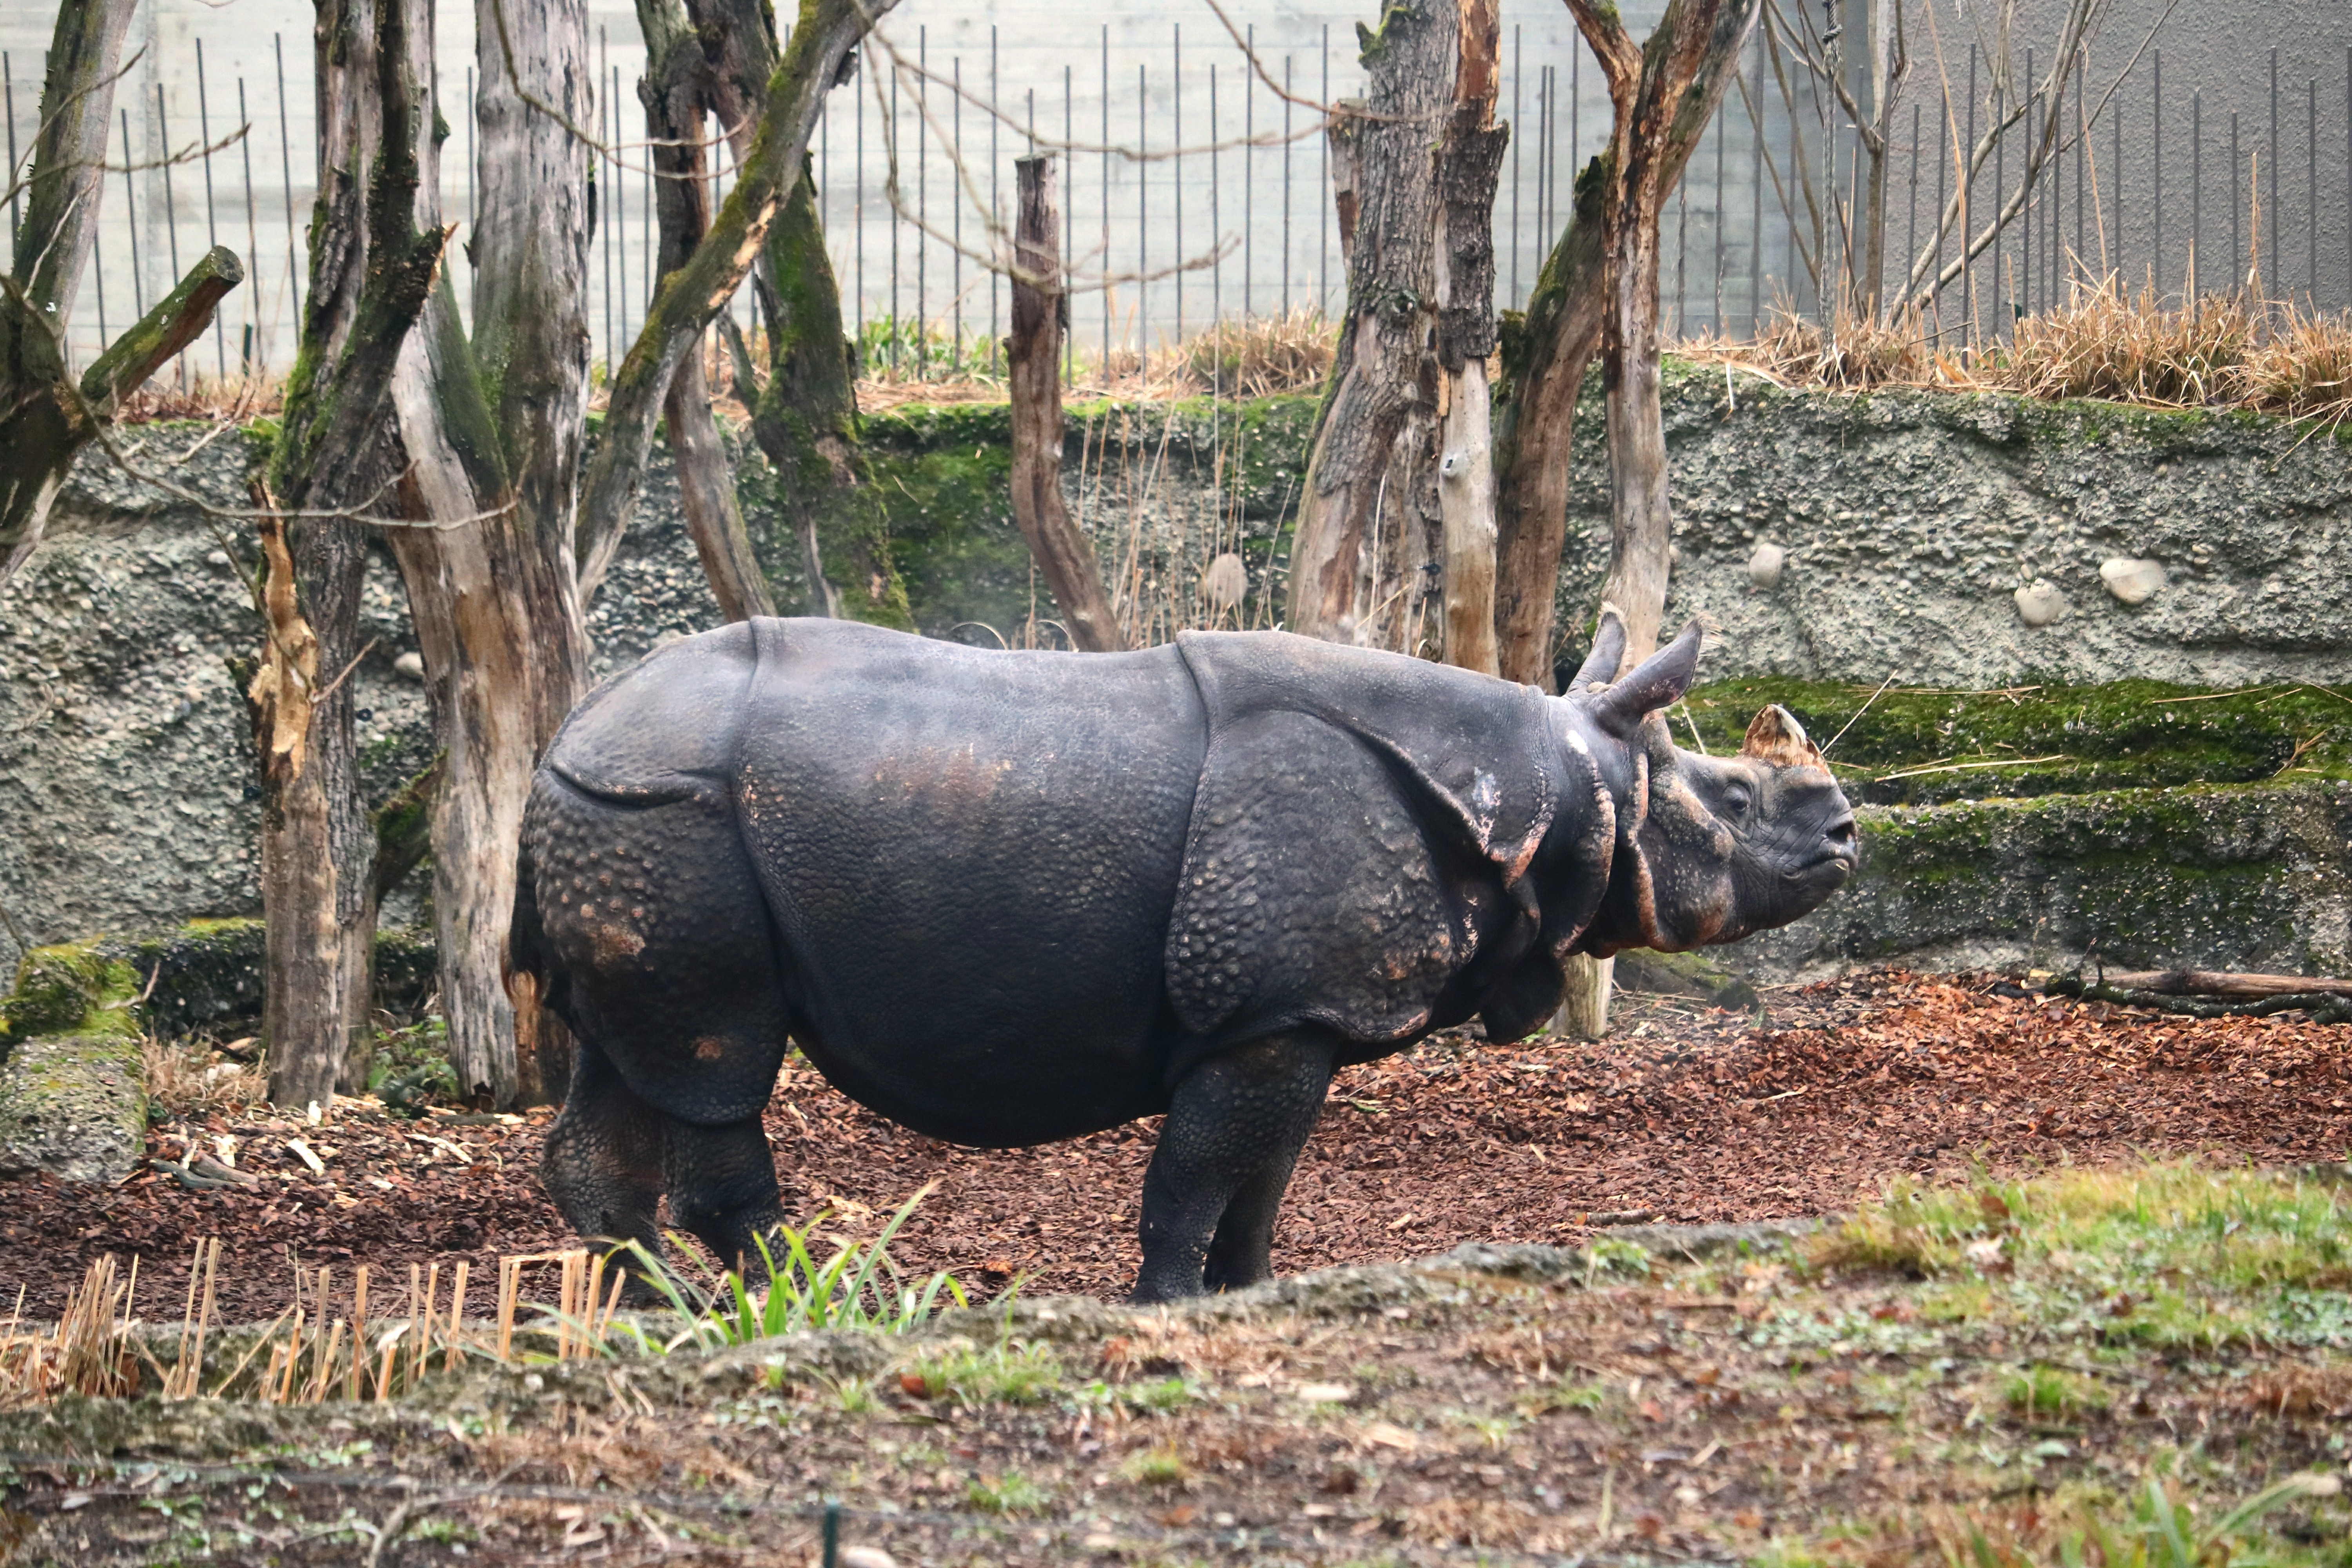
animal, male, wildlife, wild, zoo, horn, mammal, fauna, muscular, rhino, wild animal, rhinoceros, head, strong, animal world, safari, wildlife photography, hippopotamus, muscles, indian elephant, animals wildlife